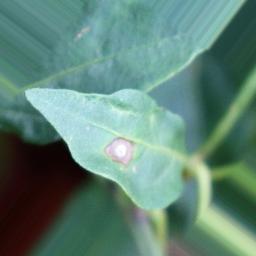
Label: cercospora